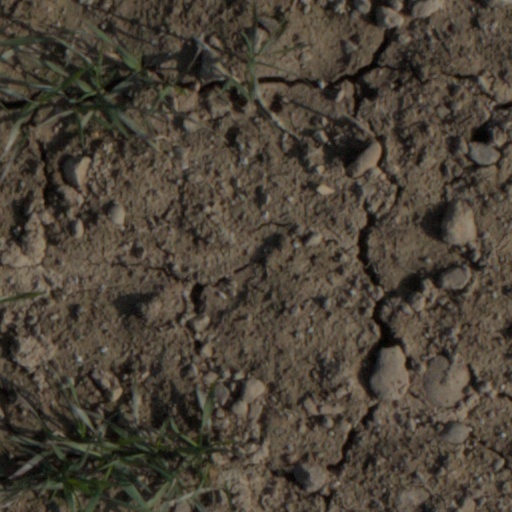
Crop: wheat